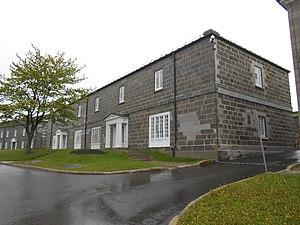
Citadelle de Québec